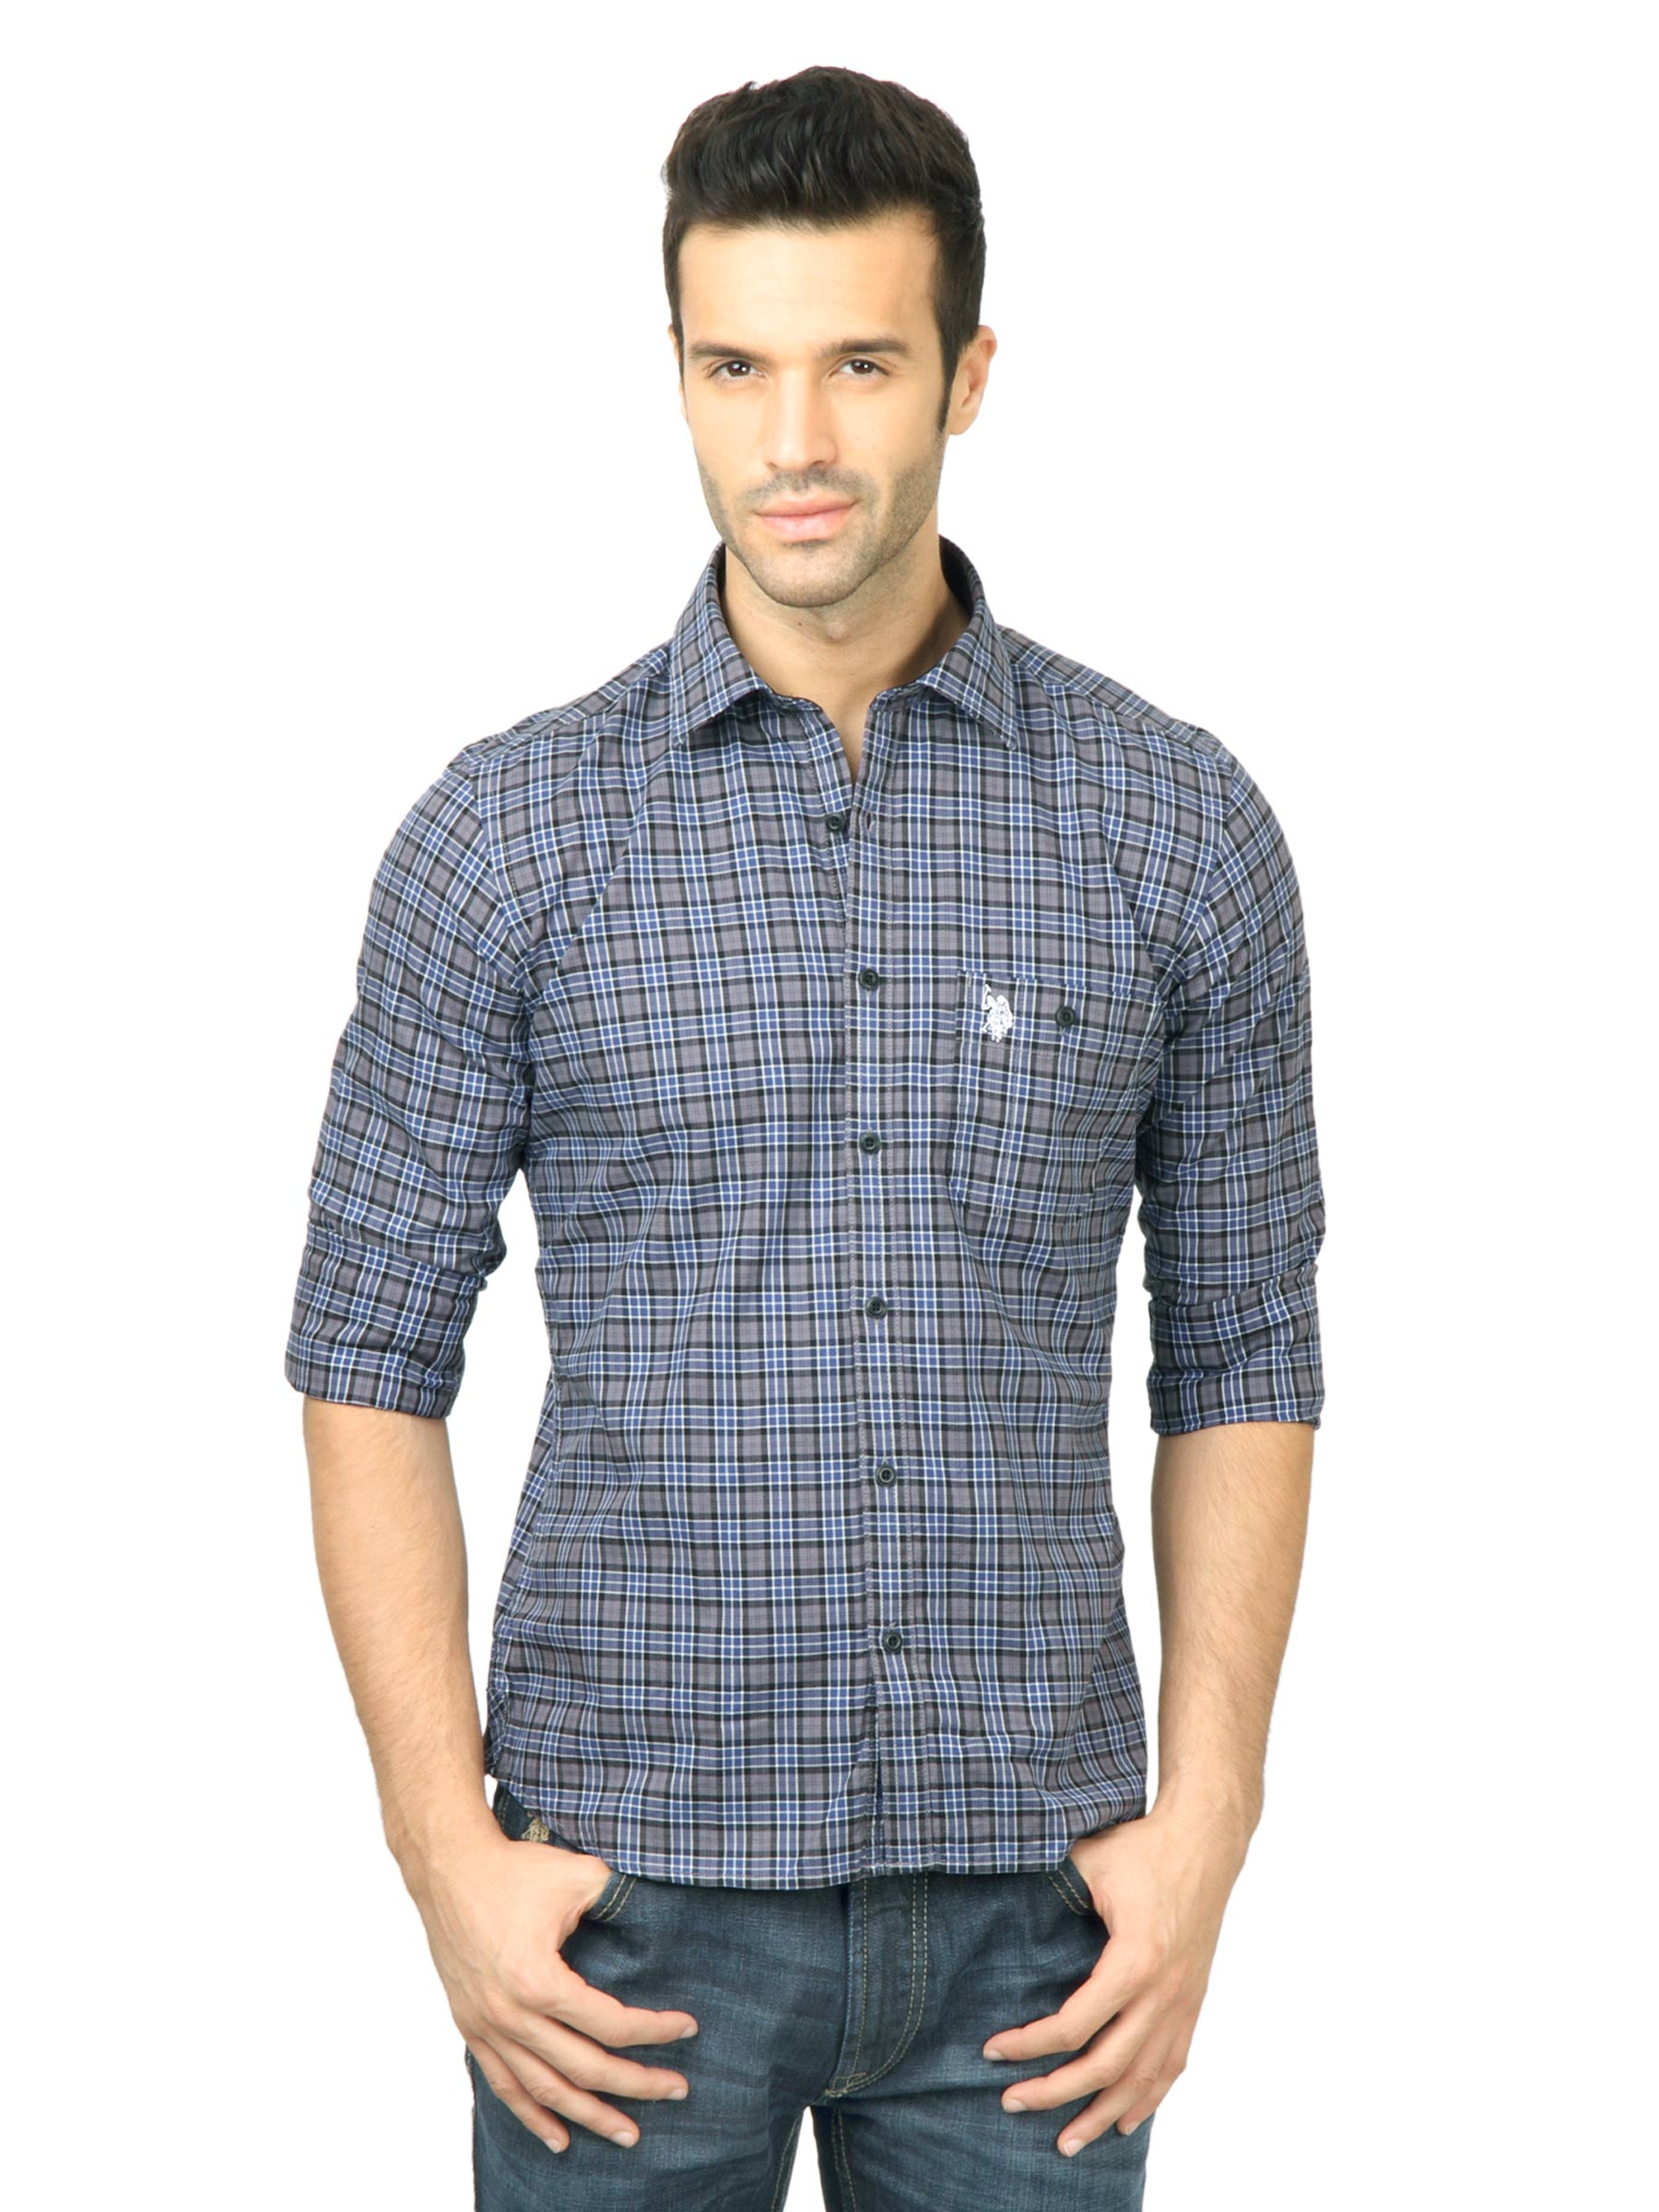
U.S. Polo Assn. Men Check Grey Shirt
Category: Apparel / Topwear / Shirts
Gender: Men
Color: Grey
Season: Fall 2011
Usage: Casual